Indian Chinese cuisine

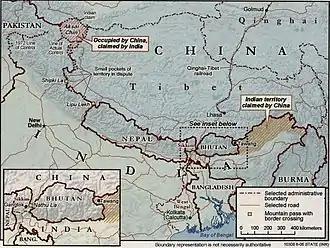
Nepal and Myanmar; bordered by India and Tibet, China.

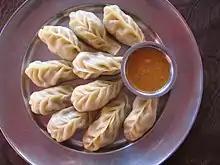
Momo dumplings; found in Nepal, Tibet, and Northeastern India.

In addition to Southeast Asia, China has been influenced by Indian spices as well, especially in the autonomous region of Tibet, with Nepal also possessing culinary practices hailing from both its Chinese and Indian neighbours. Therefore, another origin point of Indian Chinese food can be traced to the cultures of Nepalese and Tibetan peoples, whose lands are mostly encompassed by the two nations (India and China). Although not aligned with the greasy and pungent flavors of the culinary traditions which evolved in Kolkata, the simple foods of Nepal are often accompanied by rice, and consist of curries or spiced vegetables stir-fried or boiled in an Indian-style wok called a karahi. Tibetan food, in addition to high altitude and harsh climates, is geographically influenced by the flavours of the countries surrounding it: notably Nepal, India, and China. Tibet is a nation heavily influenced by Indian Buddhist values (first brought in the fifth century AD), and with beliefs and ideas, travels culture and food as well. Noodles and teas from China (vital in making the tsampa eaten with every meal), brown mustard from India, and even a "momo" dumpling dish shared with Nepal are all significant constituents to dishes of Tibetan cuisine. With the diffusion of ingredients, culinary styles, and flavours across borders, the regions of Nepal and Tibet (as well as Bhutan) which touch both India and China inadvertently developed cuisines mixing both Chinese and Indian styles and tastes, creating yet another Chinese Indian food origin.